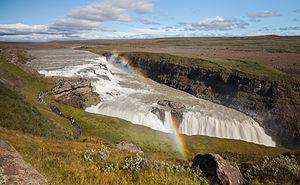
Le Suðurland est l'une des huit régions de l'Islande. Son chef-lieu est Selfoss.
Gullfoss est une succession de deux chutes d’eau d’Islande situées sur la rivière Hvítá.
Le « Cercle d'or » est une expression désignant les trois sites touristiques les plus fréquentés d'Islande : Þingvellir, la chute de Gullfoss et le champ géothermique de Geysir.